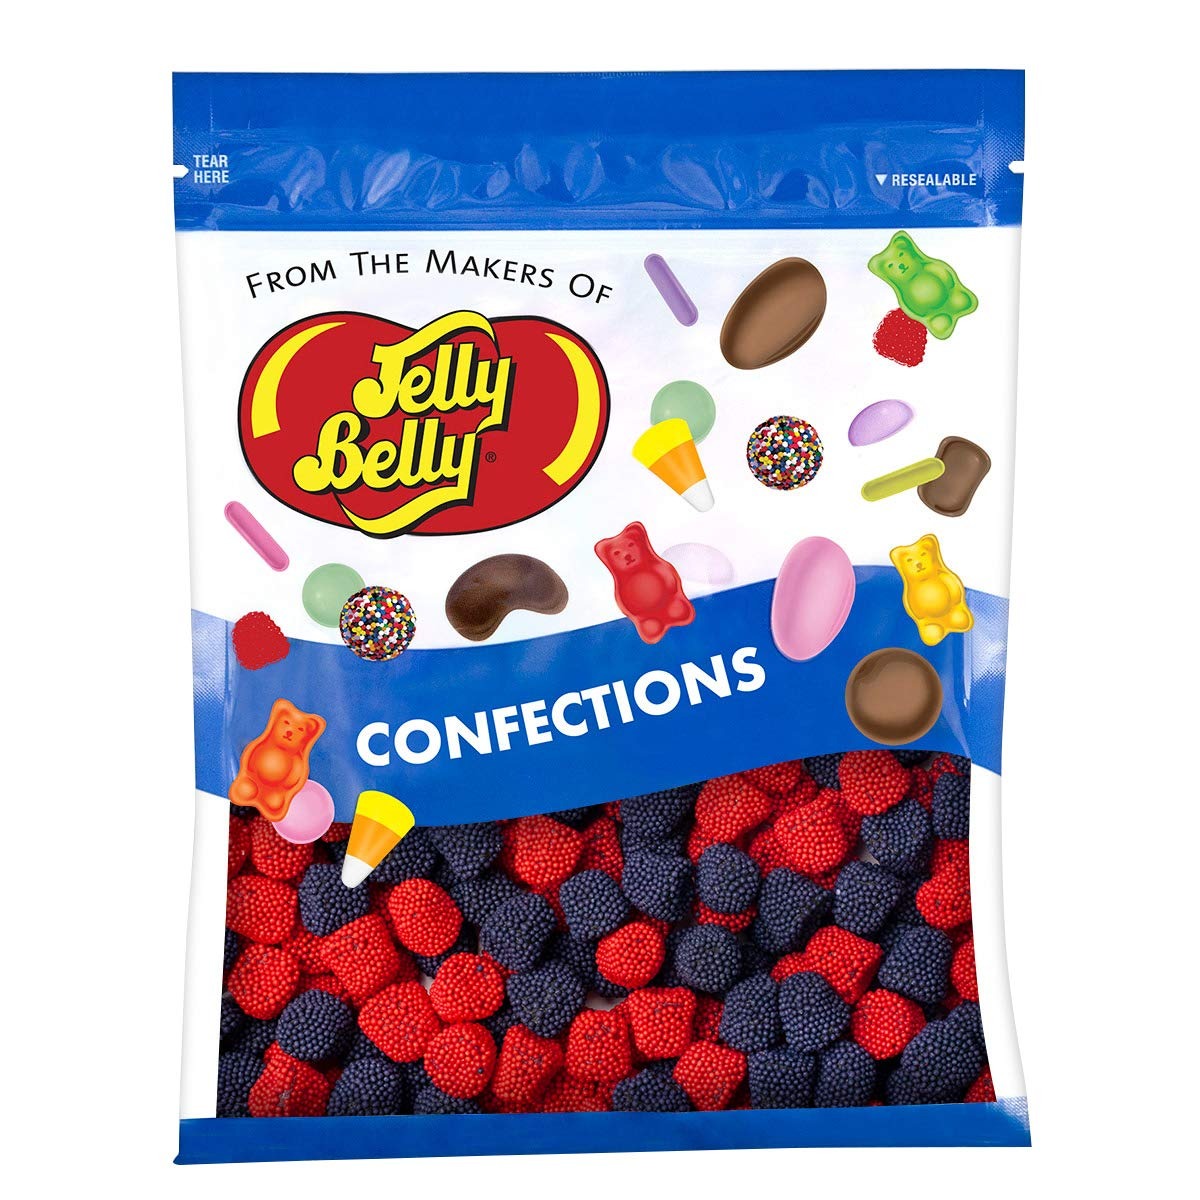
Item Name: Jelly Belly Strawberries and Blueberries Candy - 1 Pound (16 Ounces) Resealable Bag - Genuine, Official, Straight from the Source
Bullet Point 1: This is a one pound (16 oz) bag of fresh-from-the-factory Strawberry & Blueberry Confection goodness!
Bullet Point 2: The bag is resealable for optimal freshness and longevity
Bullet Point 3: Made in a Peanut Free factory!
Bullet Point 4: Have a question? Contact us first! We're always happy to help.
Product Description: <b>Tasty, crunchy candy seeds cover our Strawberry and Blueberry gels.</b><br>A sweet twist on fruit, and a great favorite for the family candy dish!<br><br>All Confections by Jelly Belly are certified OU Kosher by the Orthodox Union. Sold in a 16 oz re-sealable bag for freshness. Our confections have a 14-month shelf life. Approximately 202 pieces per pound. Sold by weight, not volume. .<br><br>At Jelly Belly, your satisfaction is our greatest concern. Jelly Belly candies are made with the finest ingredients, using natural ingredients whenever possible. Your candy should reach you with the highest level of freshness and flavor, in packaging that is in excellent condition. If this is not the case, please save any uneaten candy and its packaging, then contact us with your order number to speak with a Jelly Belly representative.<br><br>Thank you for choosing Jelly Belly!
Value: 16.0
Unit: Ounce

Price: 13.99